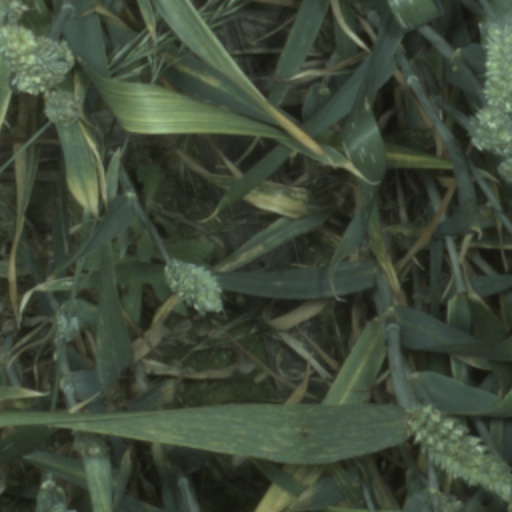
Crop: wheat